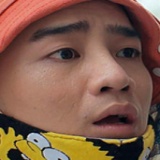
diễn viên Đỗ Duy Nam